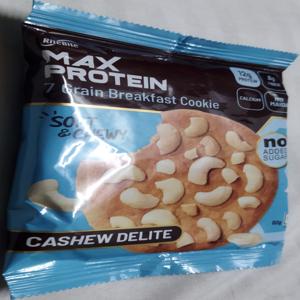
Label: plastics